Chris Sabo

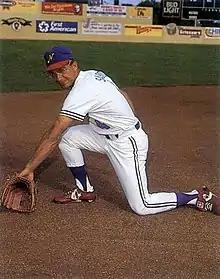
Sabo with the Nashville Sounds in 1987

Sabo was selected by the Cincinnati Reds in the second round of the 1983 Major League Baseball Draft.